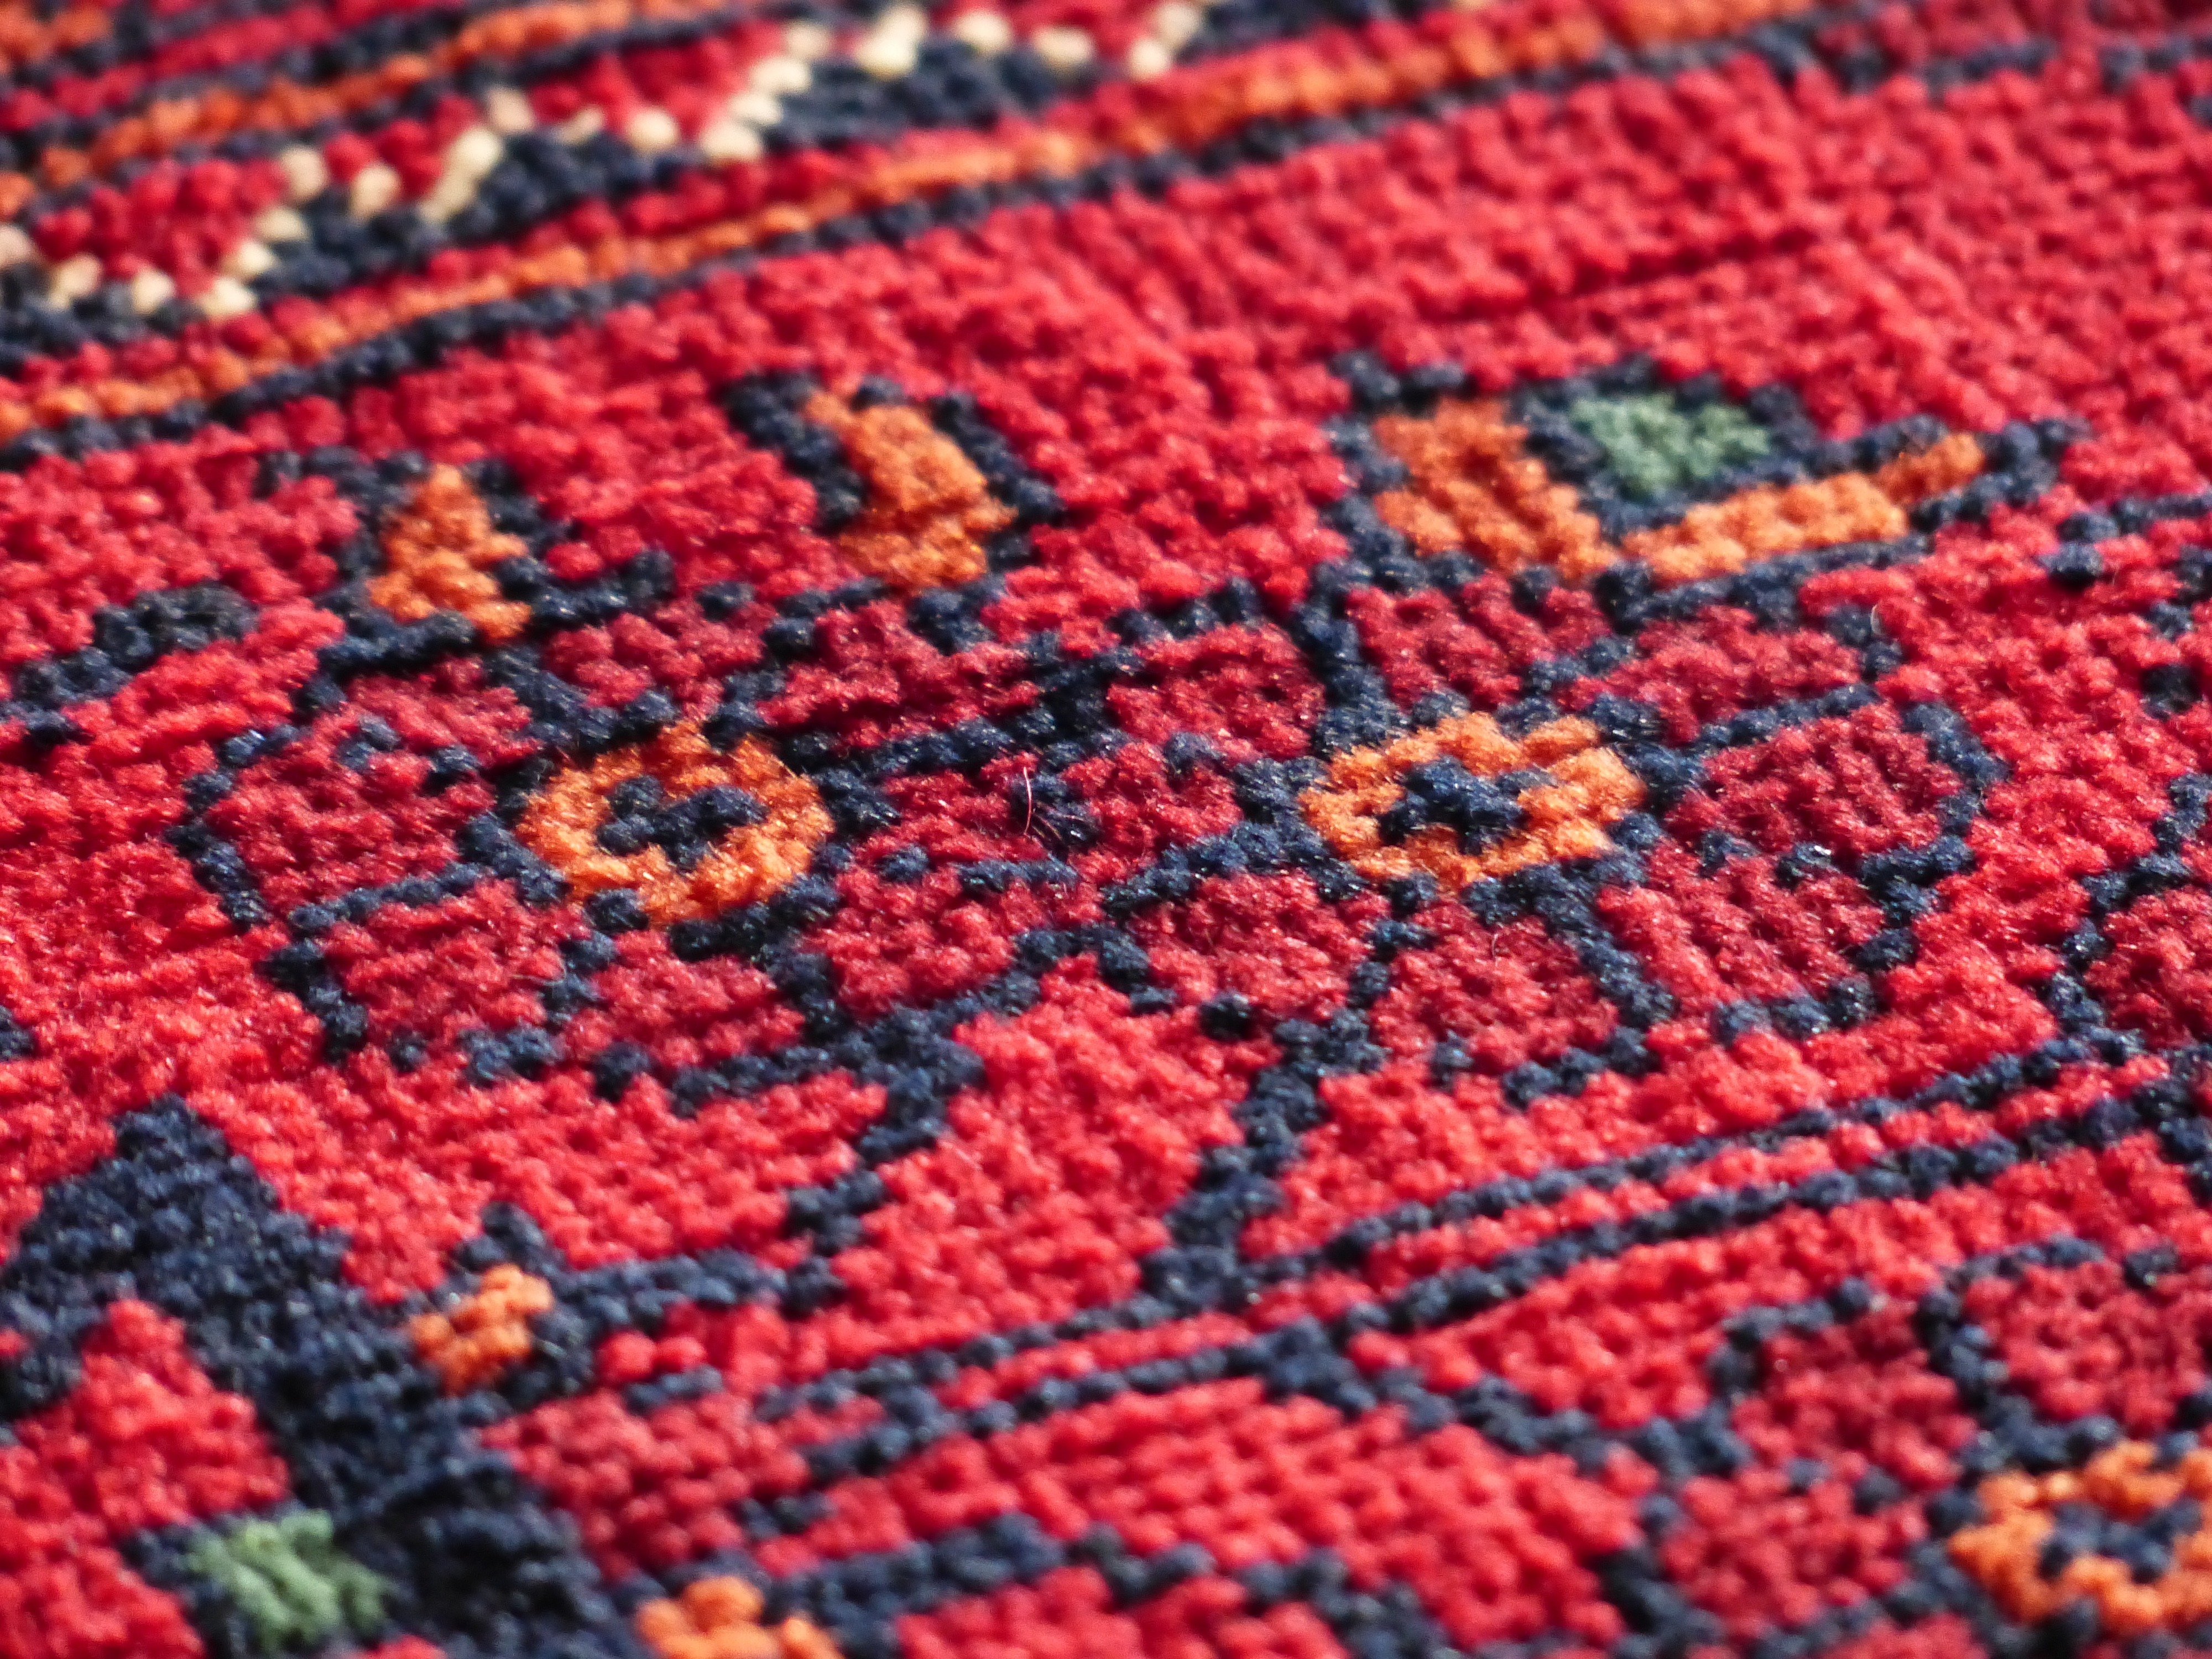
light, flower, pattern, red, color, craft, colorful, yarn, wool, weave, thread, crochet, textile, art, carpet, colored, silk, retired, flooring, tying, carpet weaving center, raw silk, living room carpet